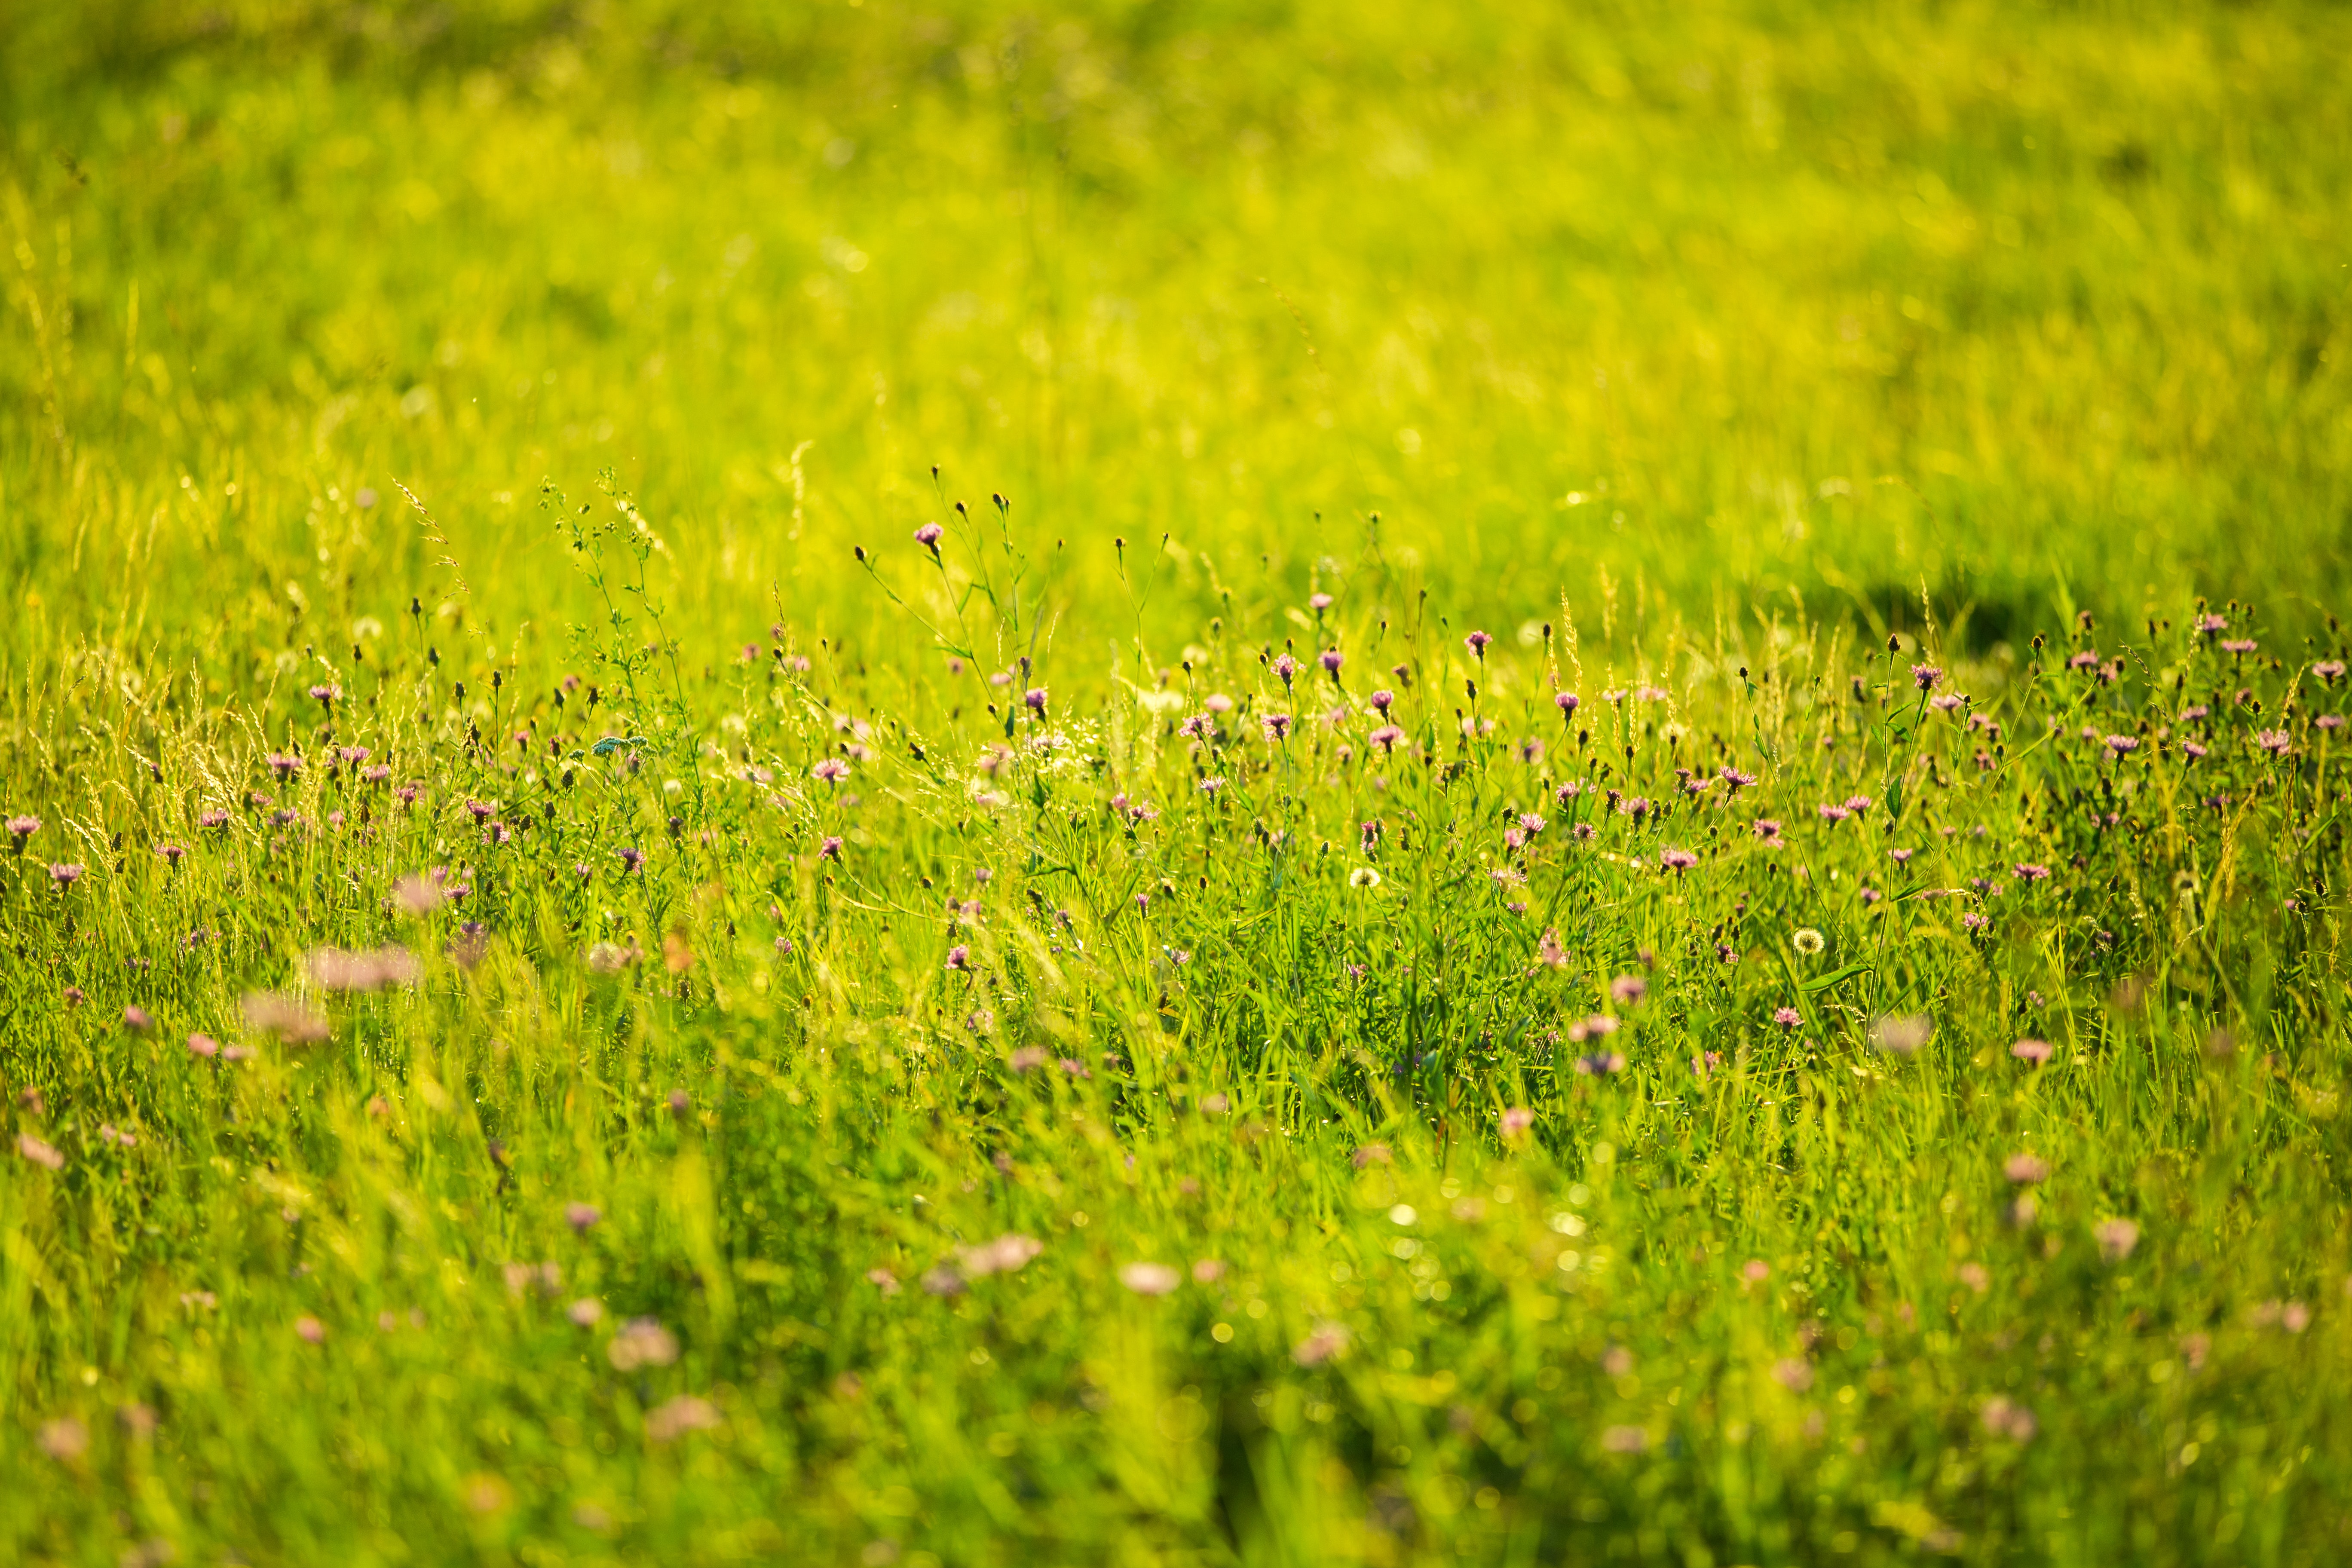
green, People in nature, grass, nature, grassland, natural environment, natural landscape, yellow, meadow, lawn, plant, grass family, spring, sunlight, field, close up, pasture, flower, photography, prairie, fodder